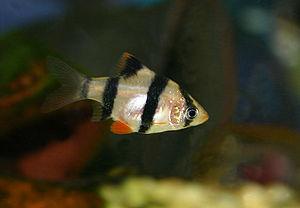
Puntigrus est un genre de poissons téléostéens de la famille des Cyprinidae et de l'ordre des Cypriniformes. À ne pas confondre avec Puntius. Puntigrus est un genre originaire d'Asie du Sud-Est.